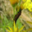
Label: caterpillar